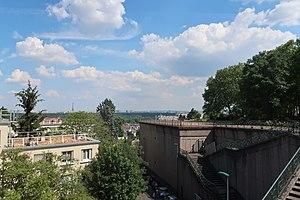
Terrasse du Fécheray à Suresnes (Hauts-de-Seine).
Le boulevard Washington est une voie publique de la commune de Suresnes, dans le département français des Hauts-de-Seine.